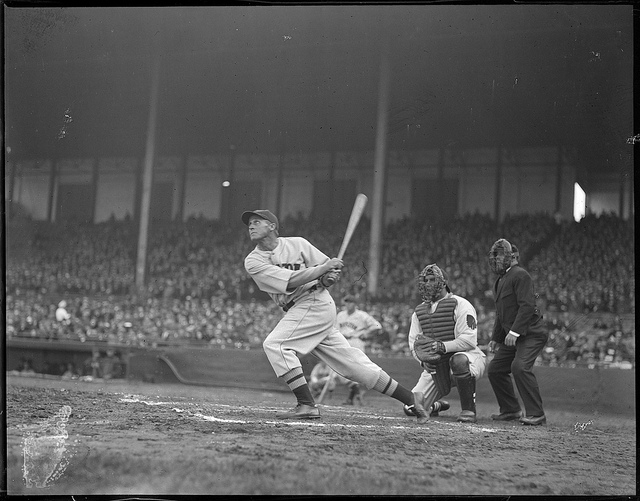
hình ảnh trắng đen của trận bóng chày đang diễn ra